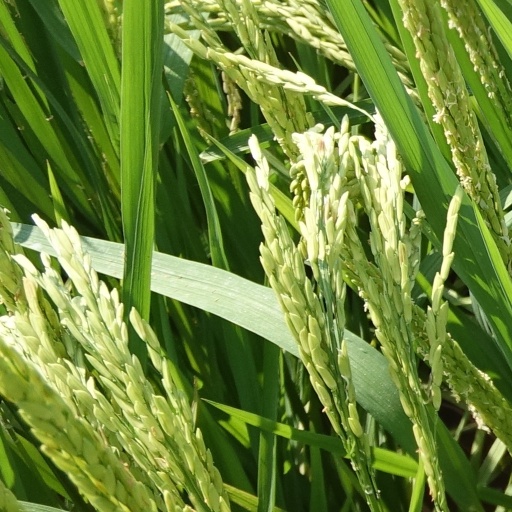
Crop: rice